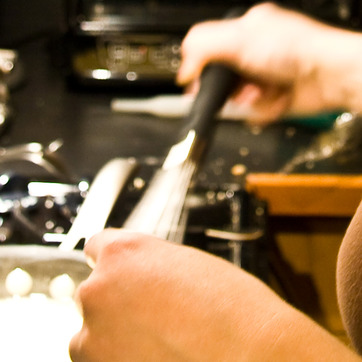
Material: metal